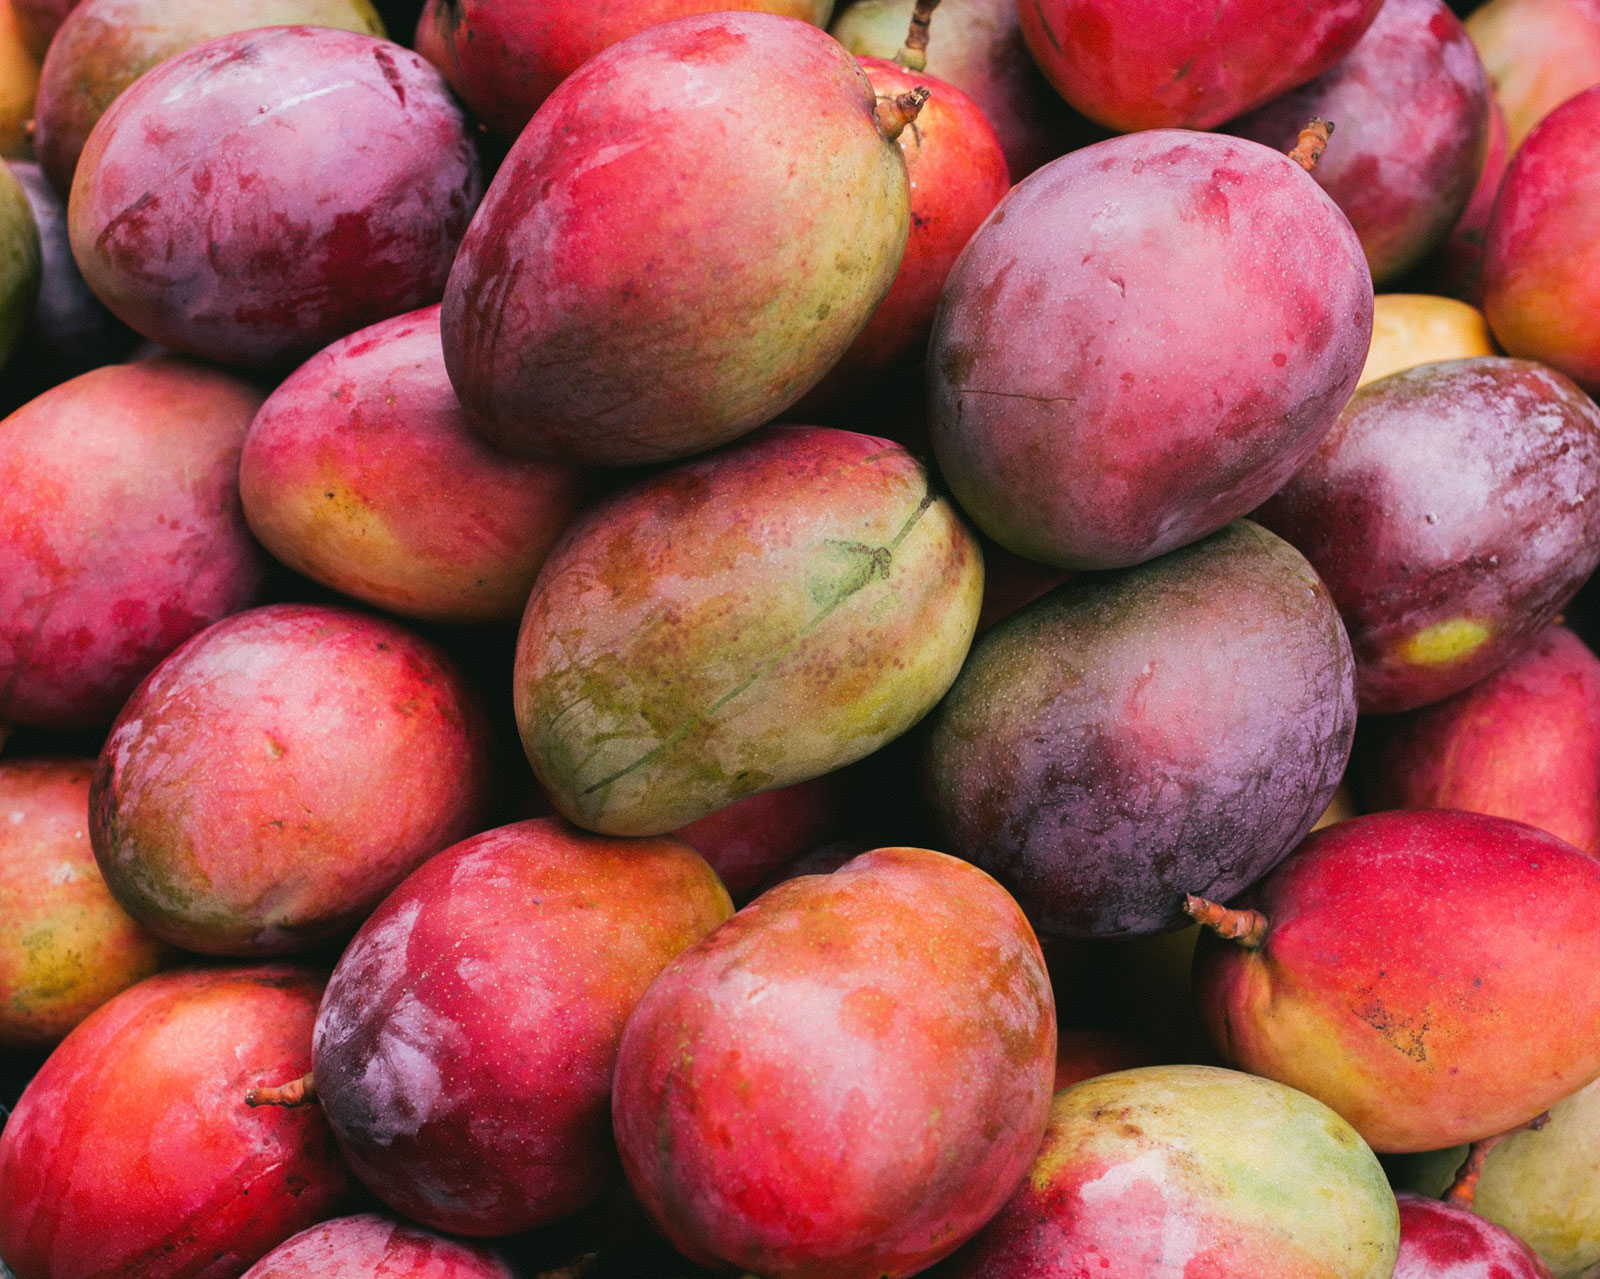
Label: Mango